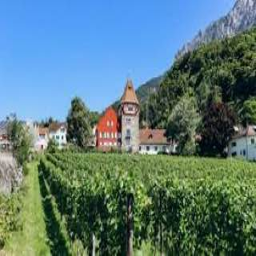
Red House